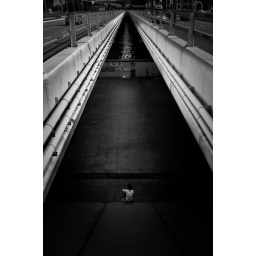
i crossed the road hoping to find something interesting..and i see this guy sitting right under the road.